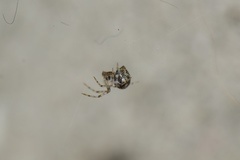
Species: Parasteatoda_tepidariorum